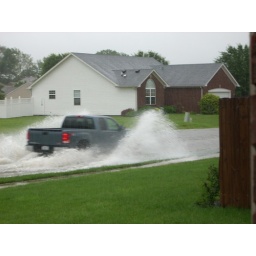
Everyone in a truck or SUV would go flying into the water.